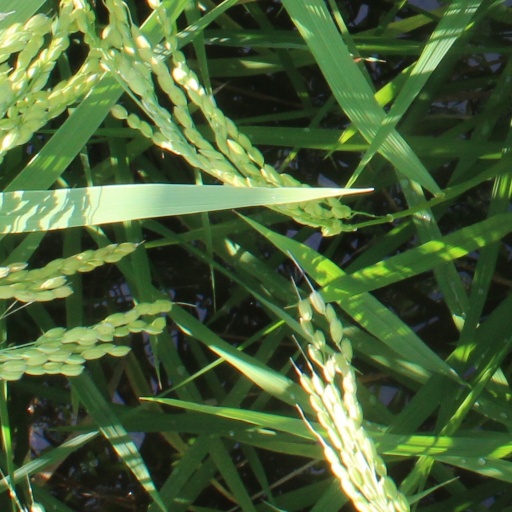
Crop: rice